Neath Town Hall

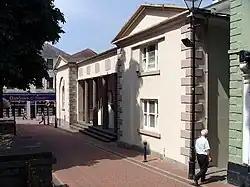
Neath Town Hall

Neath Town Hall is a municipal building in Church Place, Neath, South Wales. The town hall, which was the headquarters of Neath Borough Council, is a Grade II listed building.